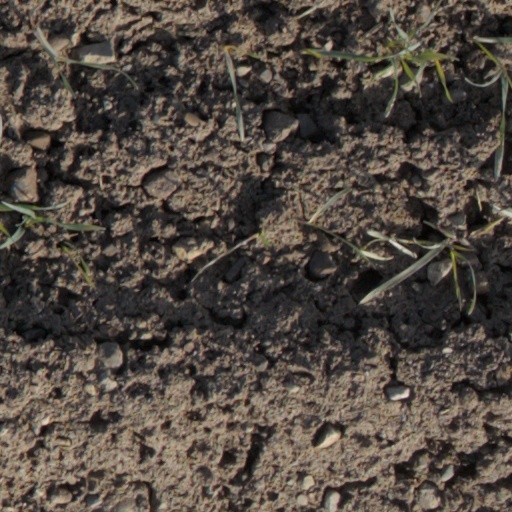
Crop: wheat